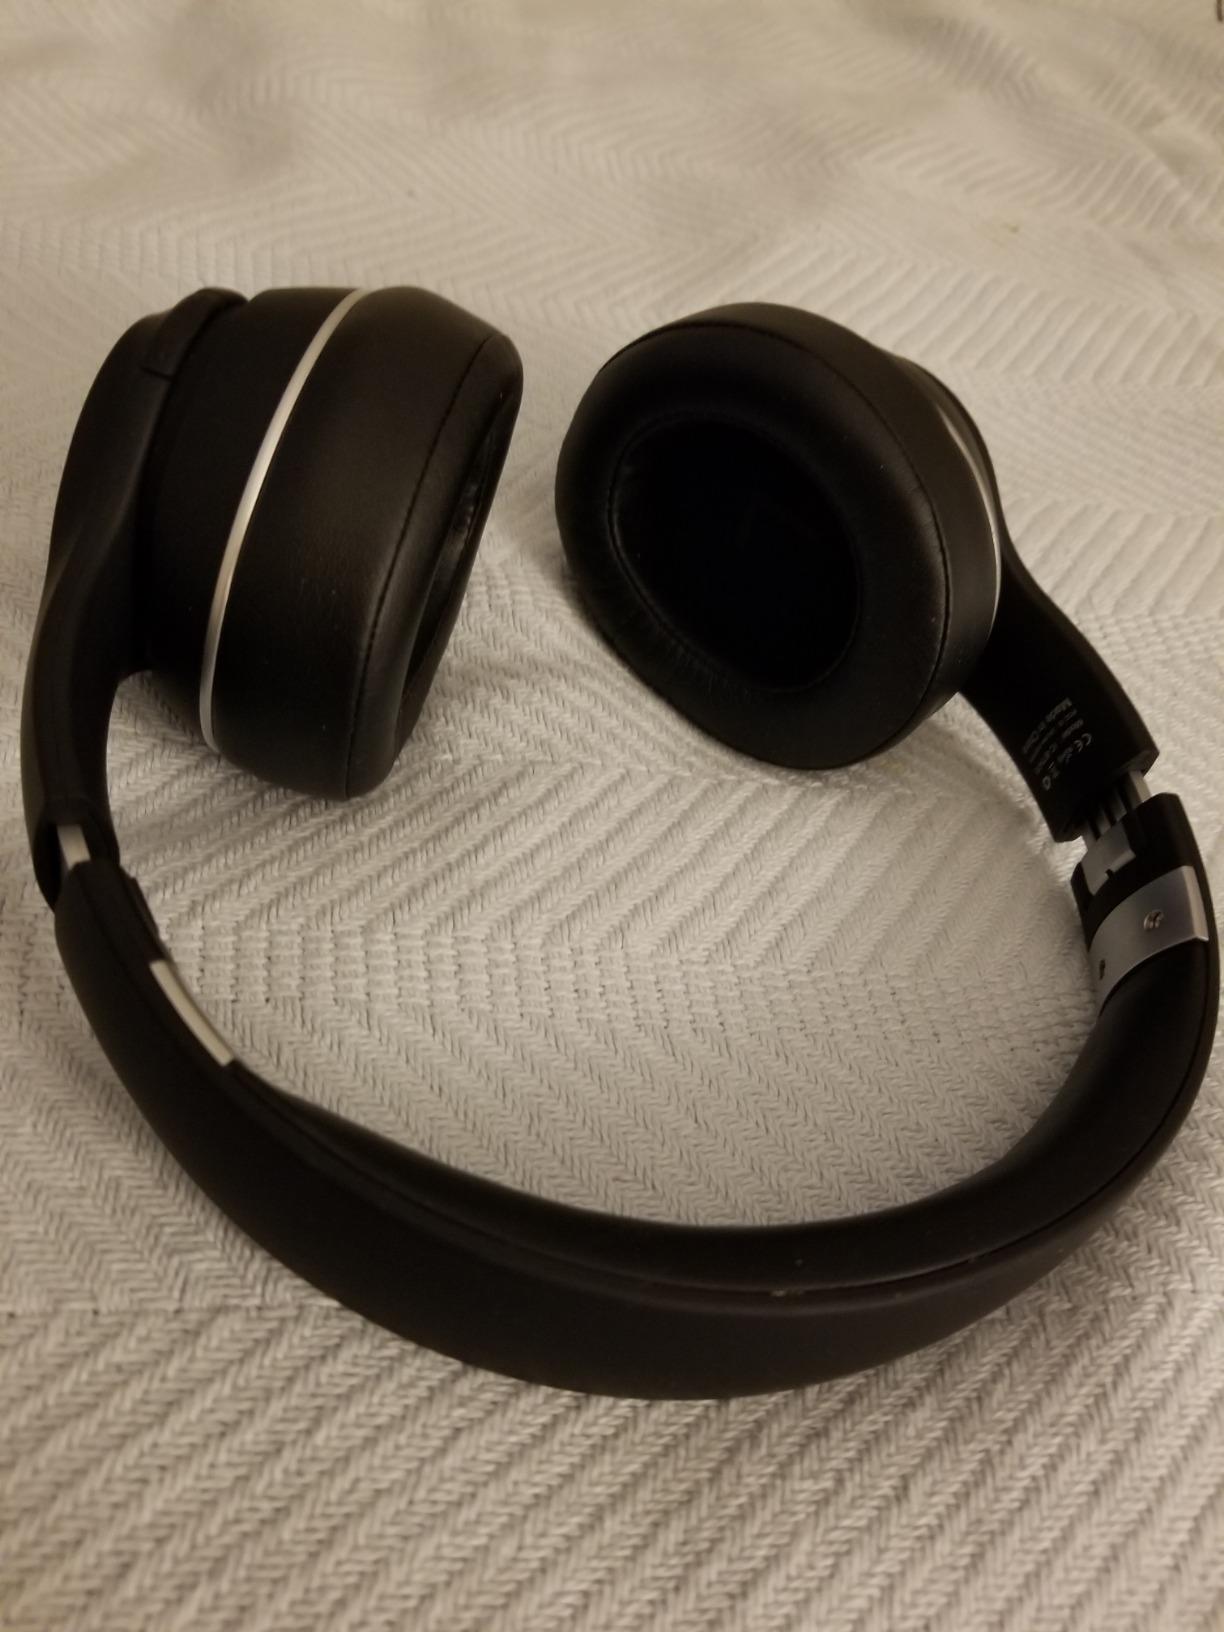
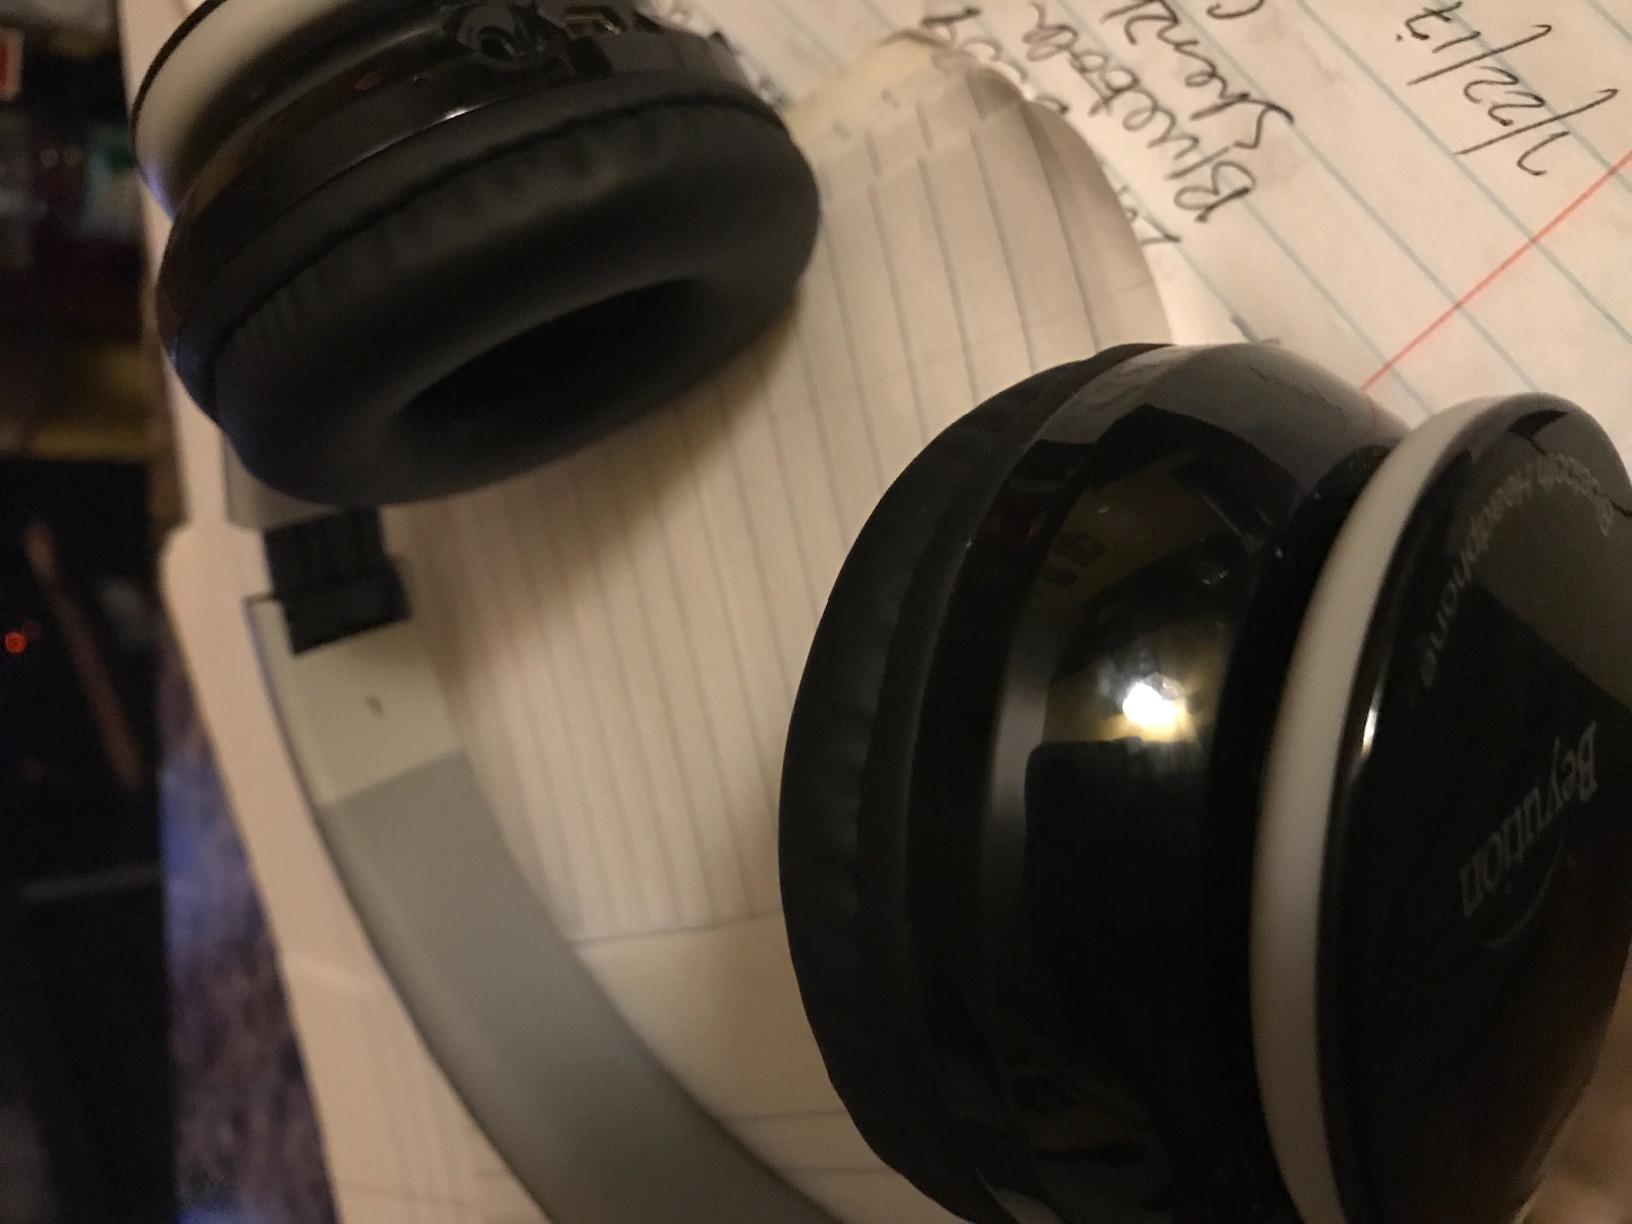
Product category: headphones
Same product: no